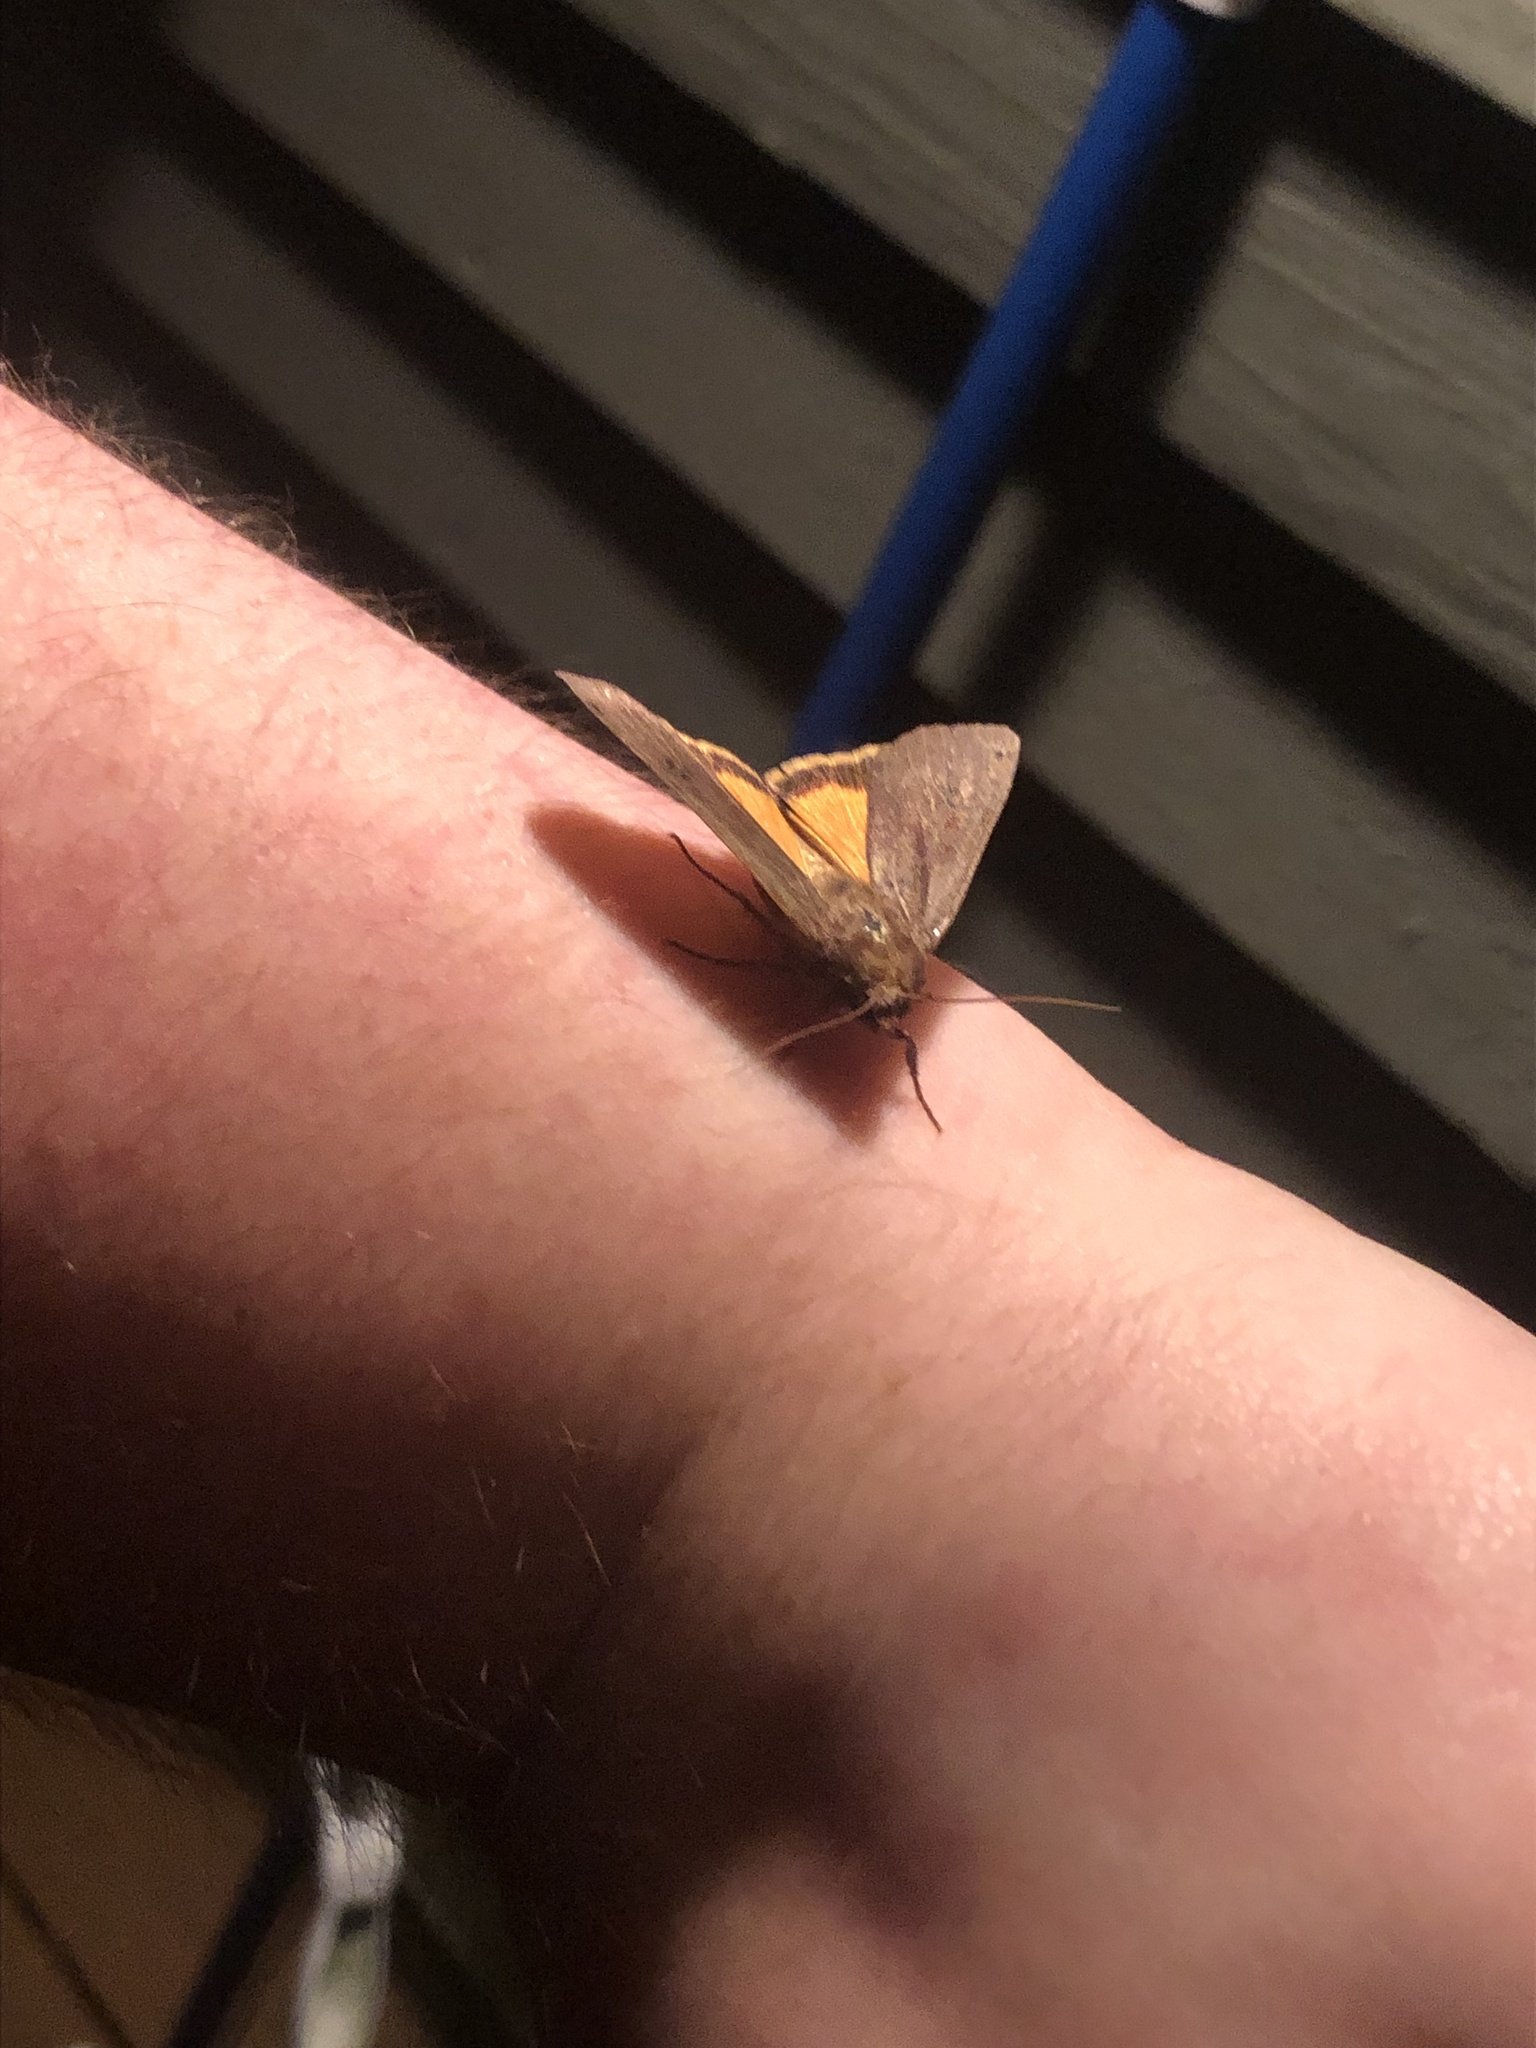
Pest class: cutworms